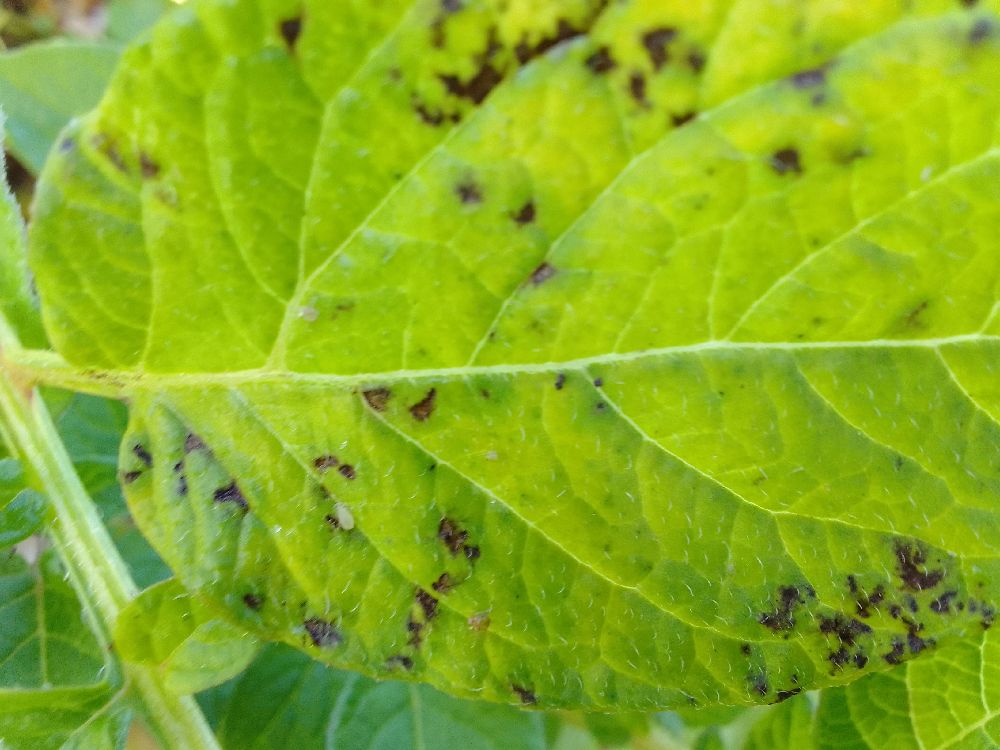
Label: Early blight